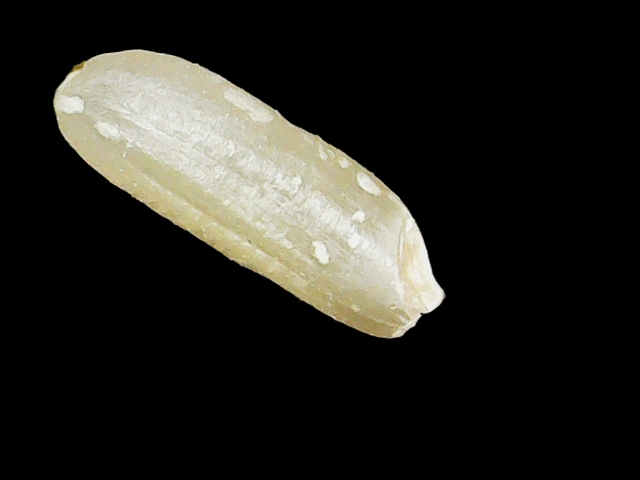
Rice variety: Binadhan17